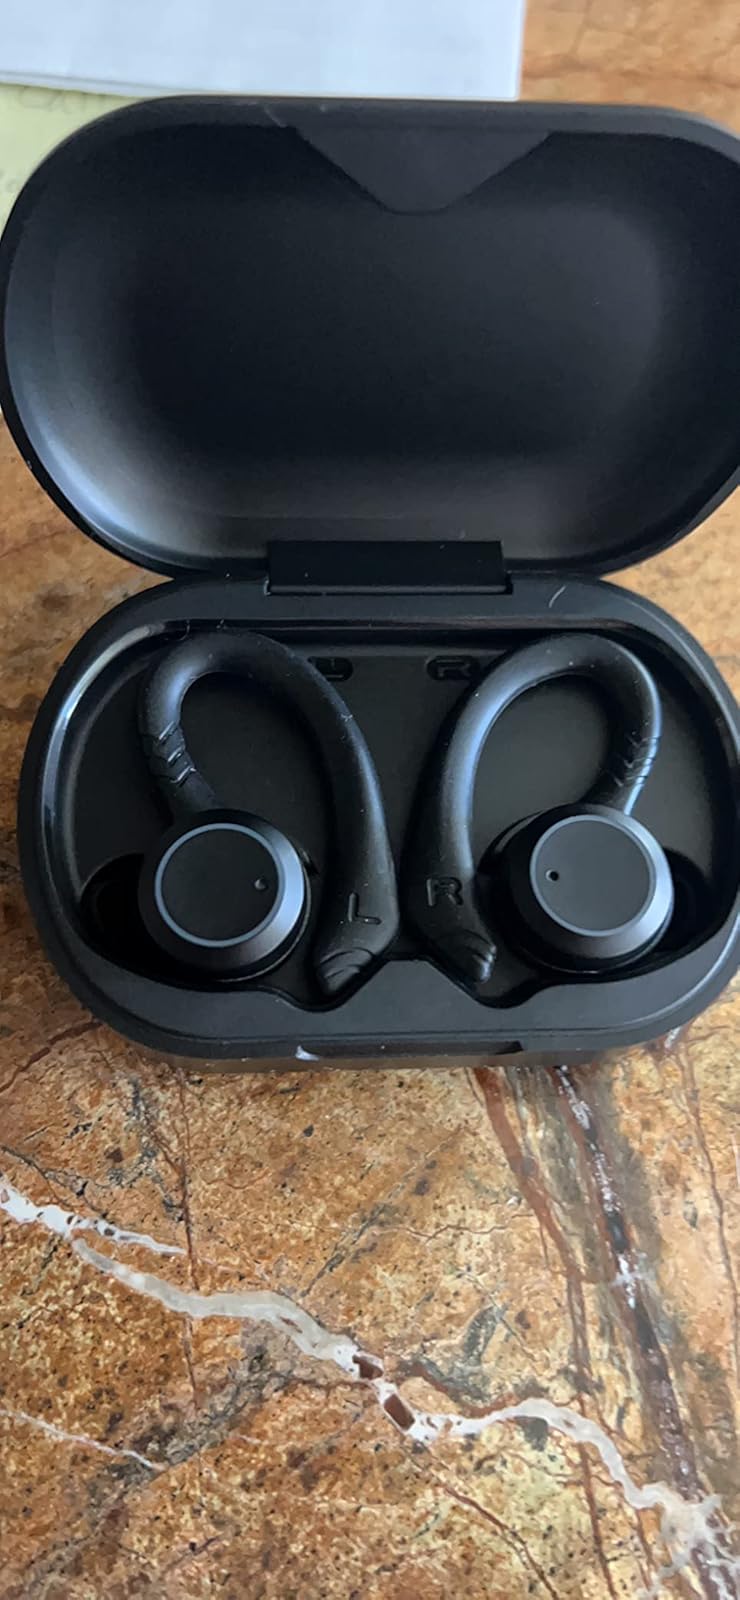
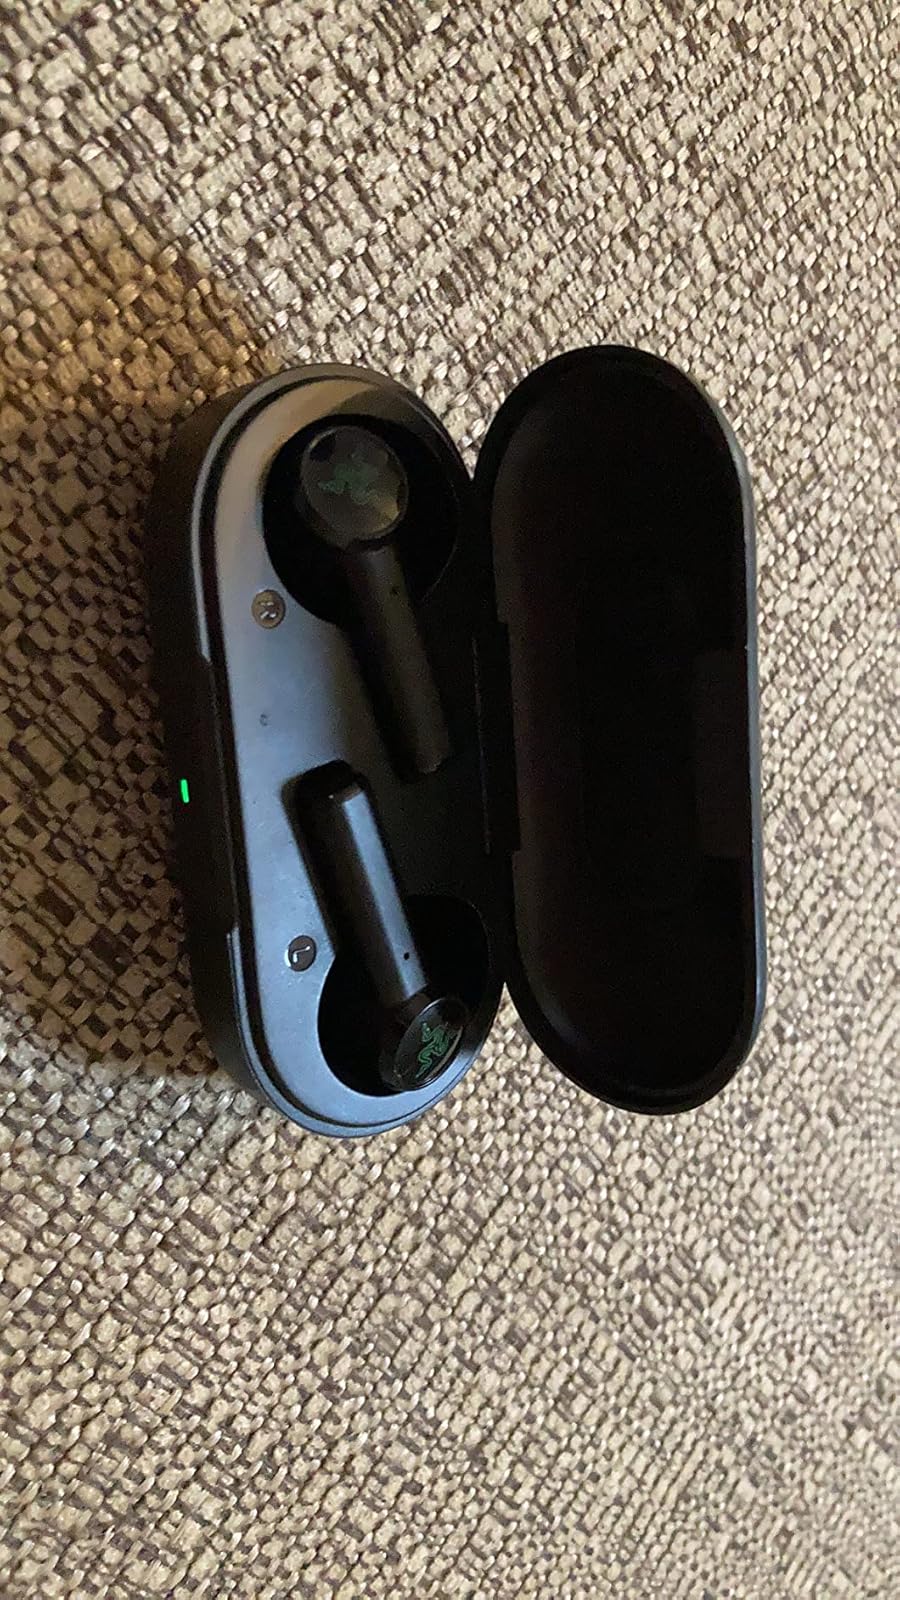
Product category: earbuds
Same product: no